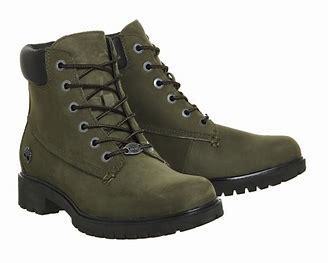
Brand: Timberland
Model: 6 Inch Nubuck